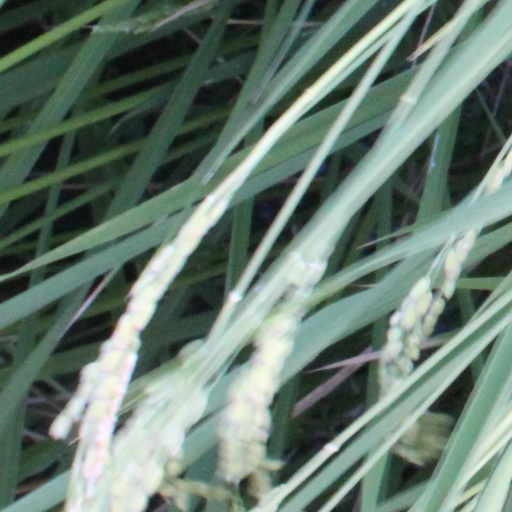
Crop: rice